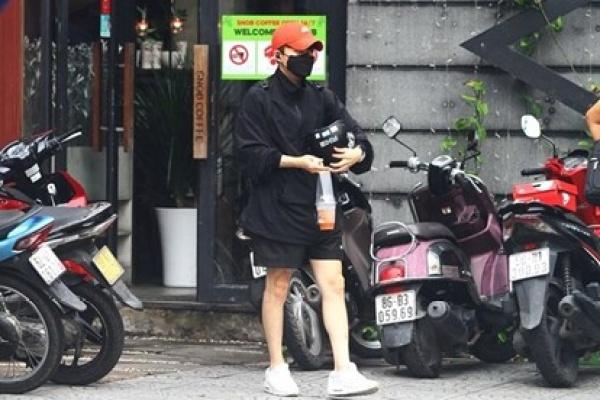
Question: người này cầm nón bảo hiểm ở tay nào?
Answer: người này cầm nón bảo hiểm ở tay trái